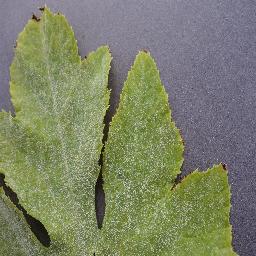
Label: Squash___Powdery_mildew